Tropaeolum polyphyllum

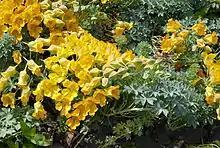

"Tropaeolum polyphyllum" needs full sun and neutral or slightly acid, well drained soil. It grows well on hot, dry banks and is hardy when fully established. Propagate from tubers or by seed. The seeds should be sown in the spring in well-drained compost and covered with of sand. The containers should be kept at below until the seedlings appear in about a month. Too high a temperature inhibits germination. The USDA Hardiness Zone is 7.